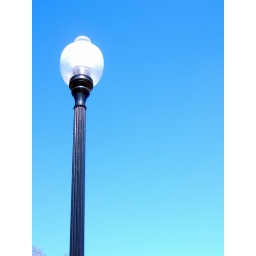
Street lamp on bridge over Calapooia River, Brownsville, Oregon.